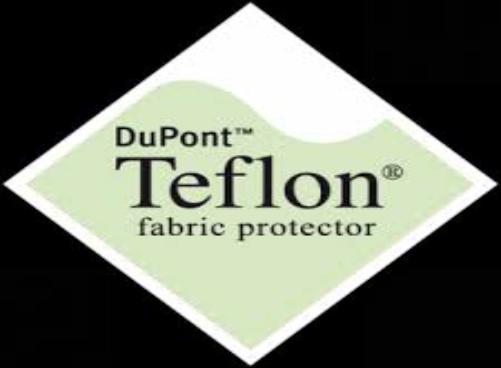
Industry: Necessities